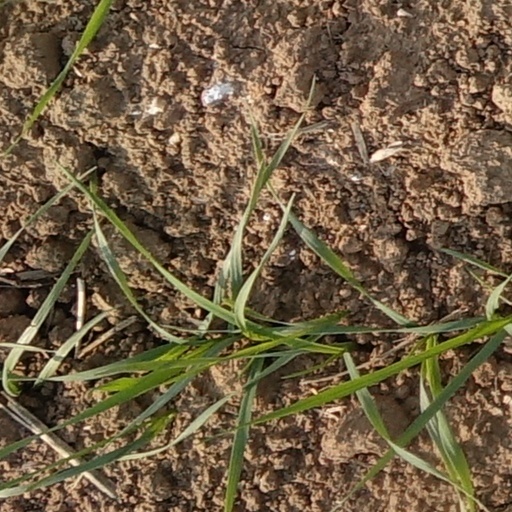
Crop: wheat